Yap Day

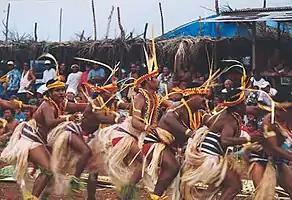
Yapese men dancers celebrating Yap Day

Each year a different village hosts the Mit-mit and provides traditional and Western food. Before Yap Day, the villages rehearse traditional dances, which serve as a mode of storytelling. Outer islanders are prohibited from participating in dances, though they may attend. Competitions include traditional tattooing, fresh produce contests, and traditional games. The Yap Tradition Navigation Society holds an event where participants build and sail traditional canoes. On the last day, the Yap Visitors Bureau hosts a welcome reception to honor guests who traveled to the island.